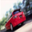
Label: automobile